Monica Sex

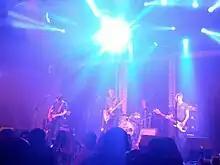
Monica Sex - live show - 2015

In 2000 Monica Sex decided to re-group and make their second album "Open Relations" ("Yahasim Ptuchim"). With the organist Eldad Guetta playing on the album and later joining the band, they recorded 12 new songs, mostly written by Sobol. Again, many songs became hit singles, and the album got the same commercial reception as the last one did six years earlier.